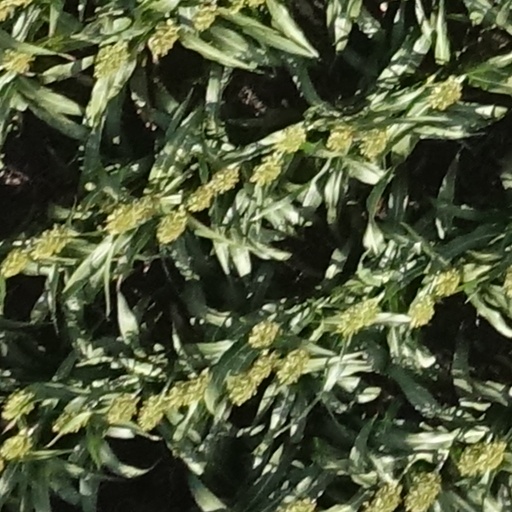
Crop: sorghum